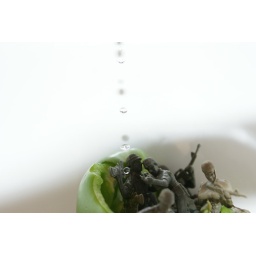
Army men in a green pepper boat